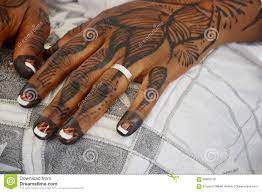
Nataal bii de nataal la boo xam ne loxo yi dañ koo fuddën, loxo yi nag am na fuddën yu bari nag.